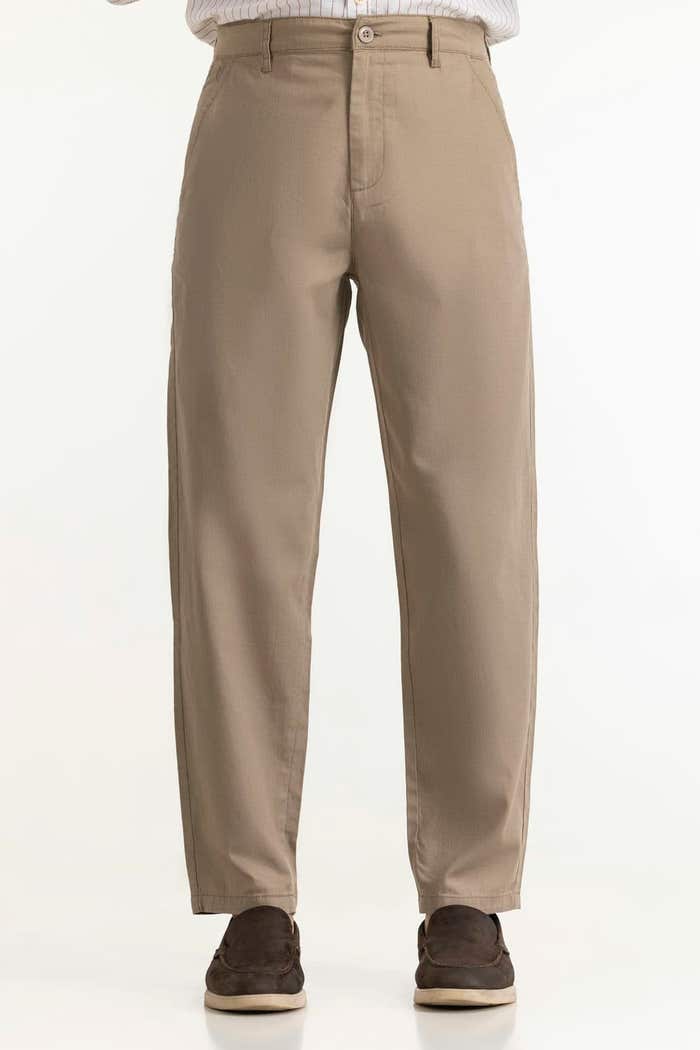
tan classic fit twill pants